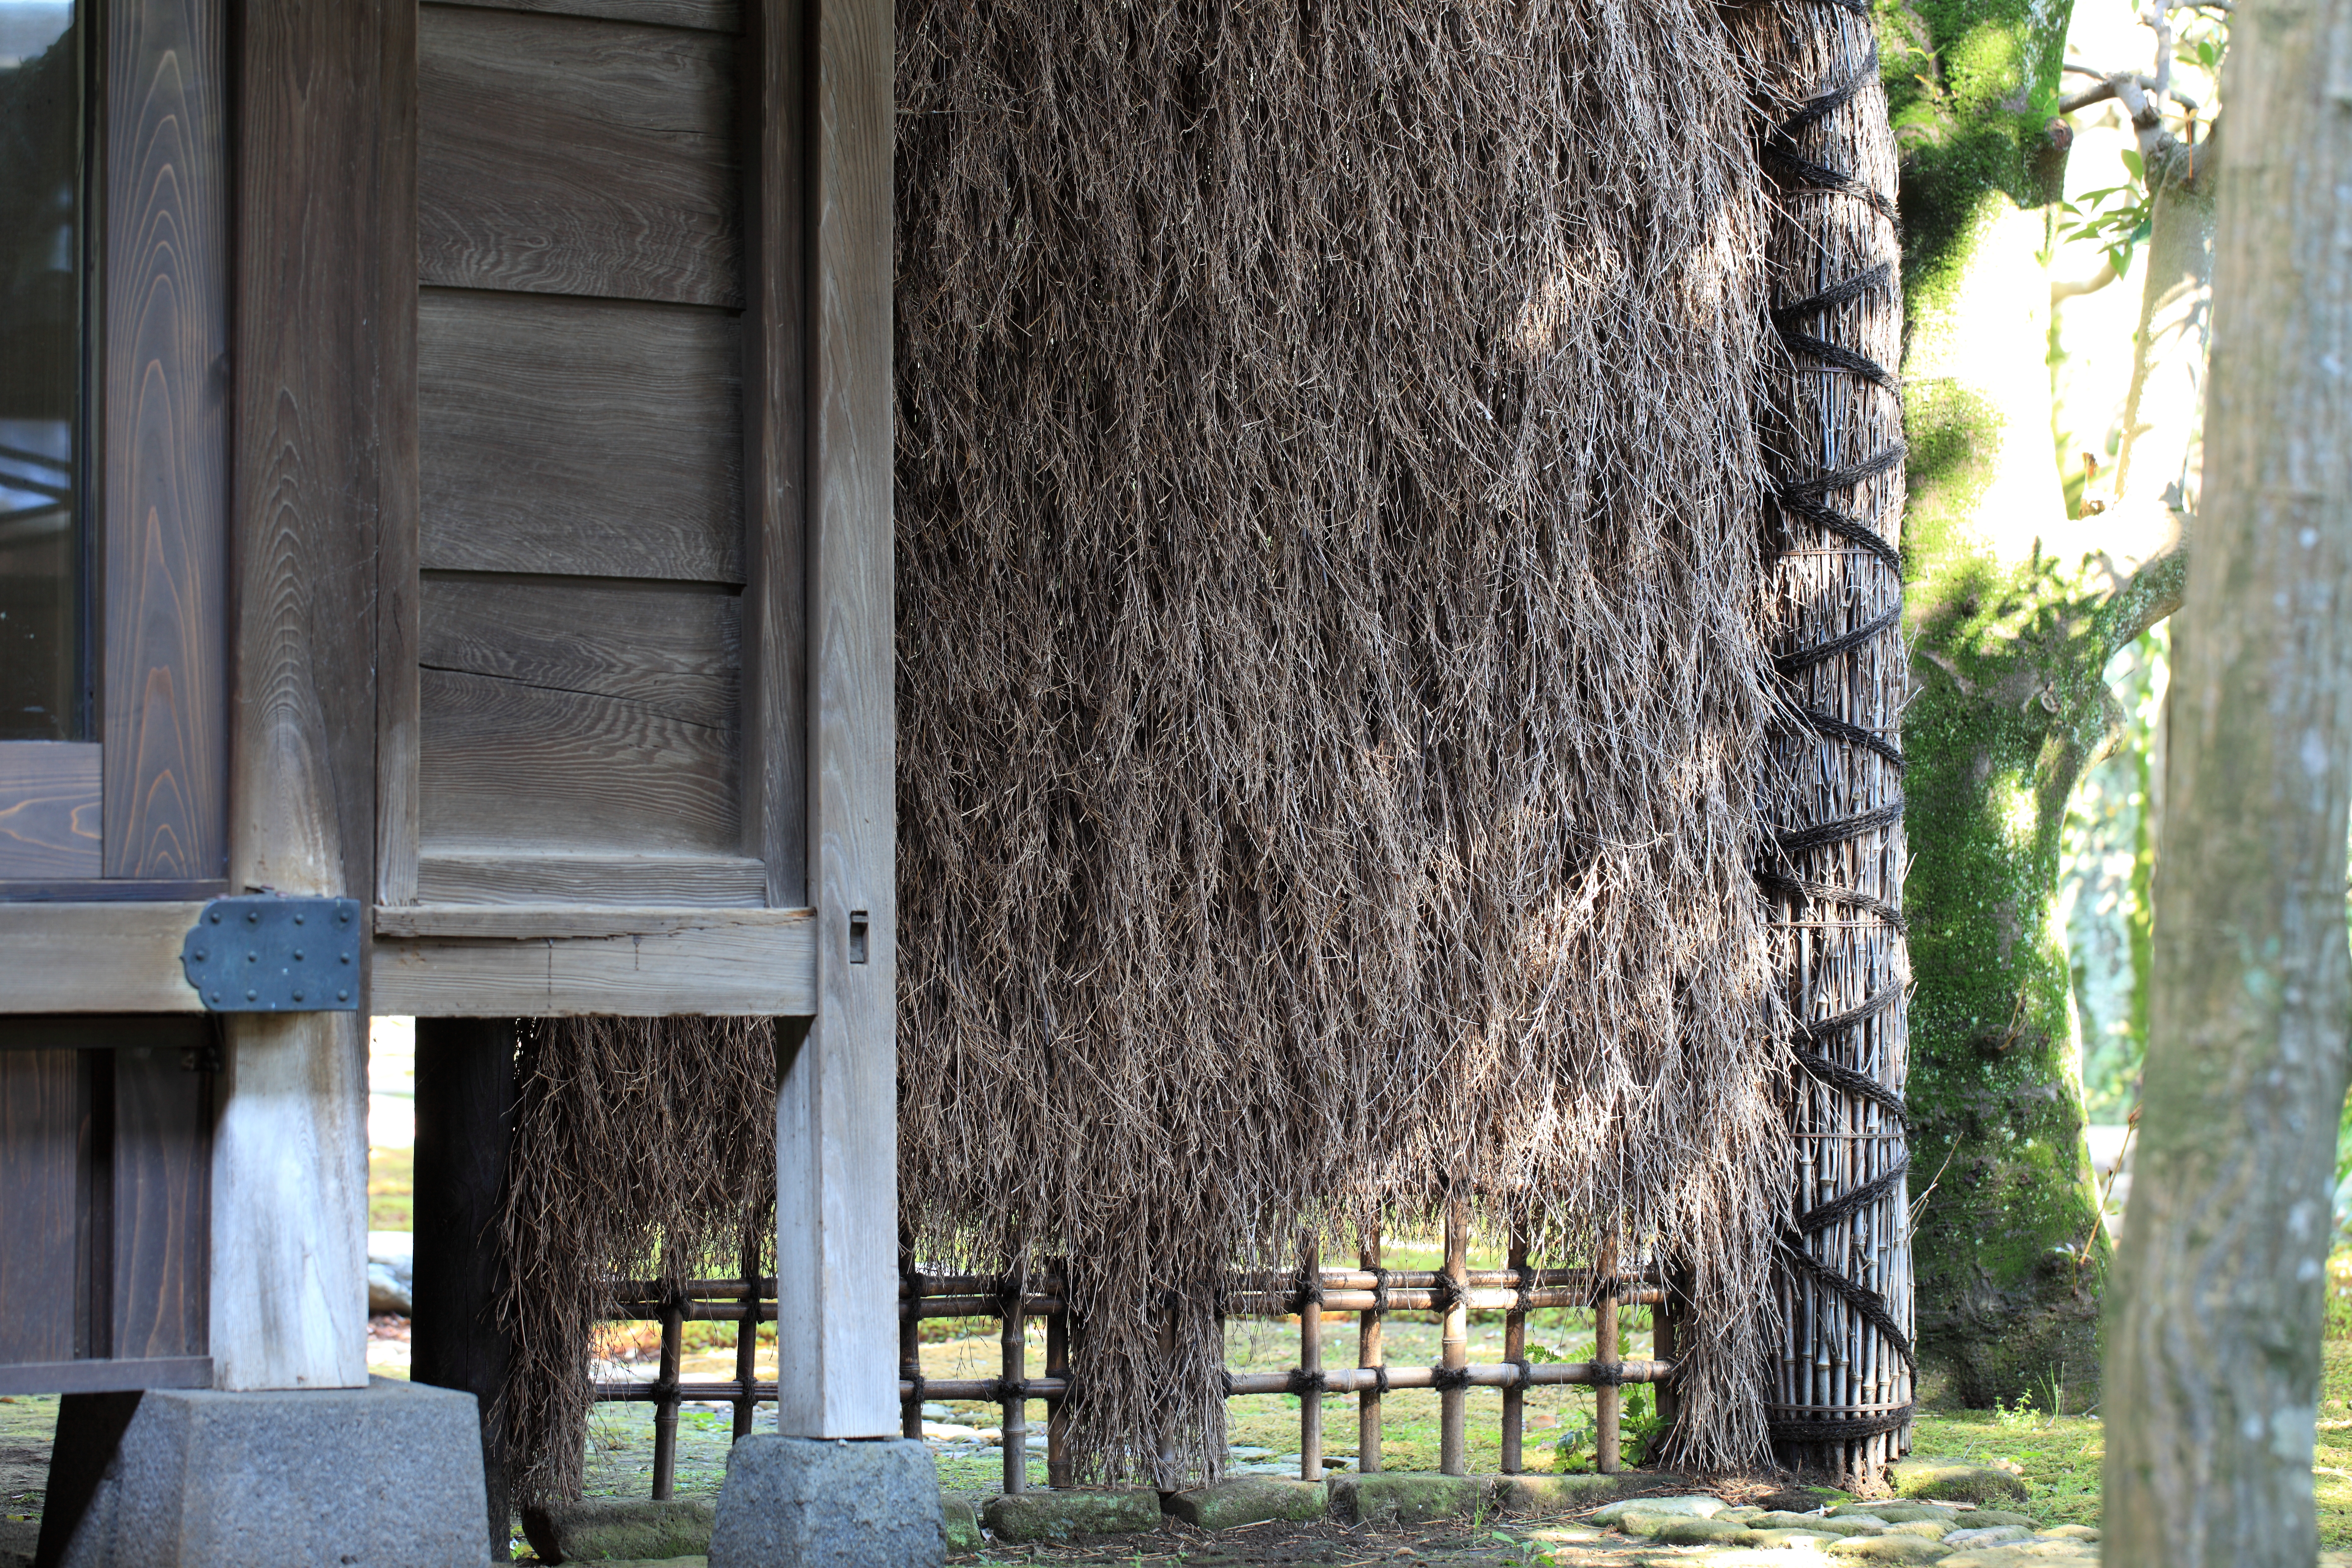
tree, plant, wood, house, high, ancient, cool image, design, japanese, 5d, style, hires, markii, traditional, hi, res, resolution, chiba, kashiwa, yoshidafamily, sodegaki, woody plant